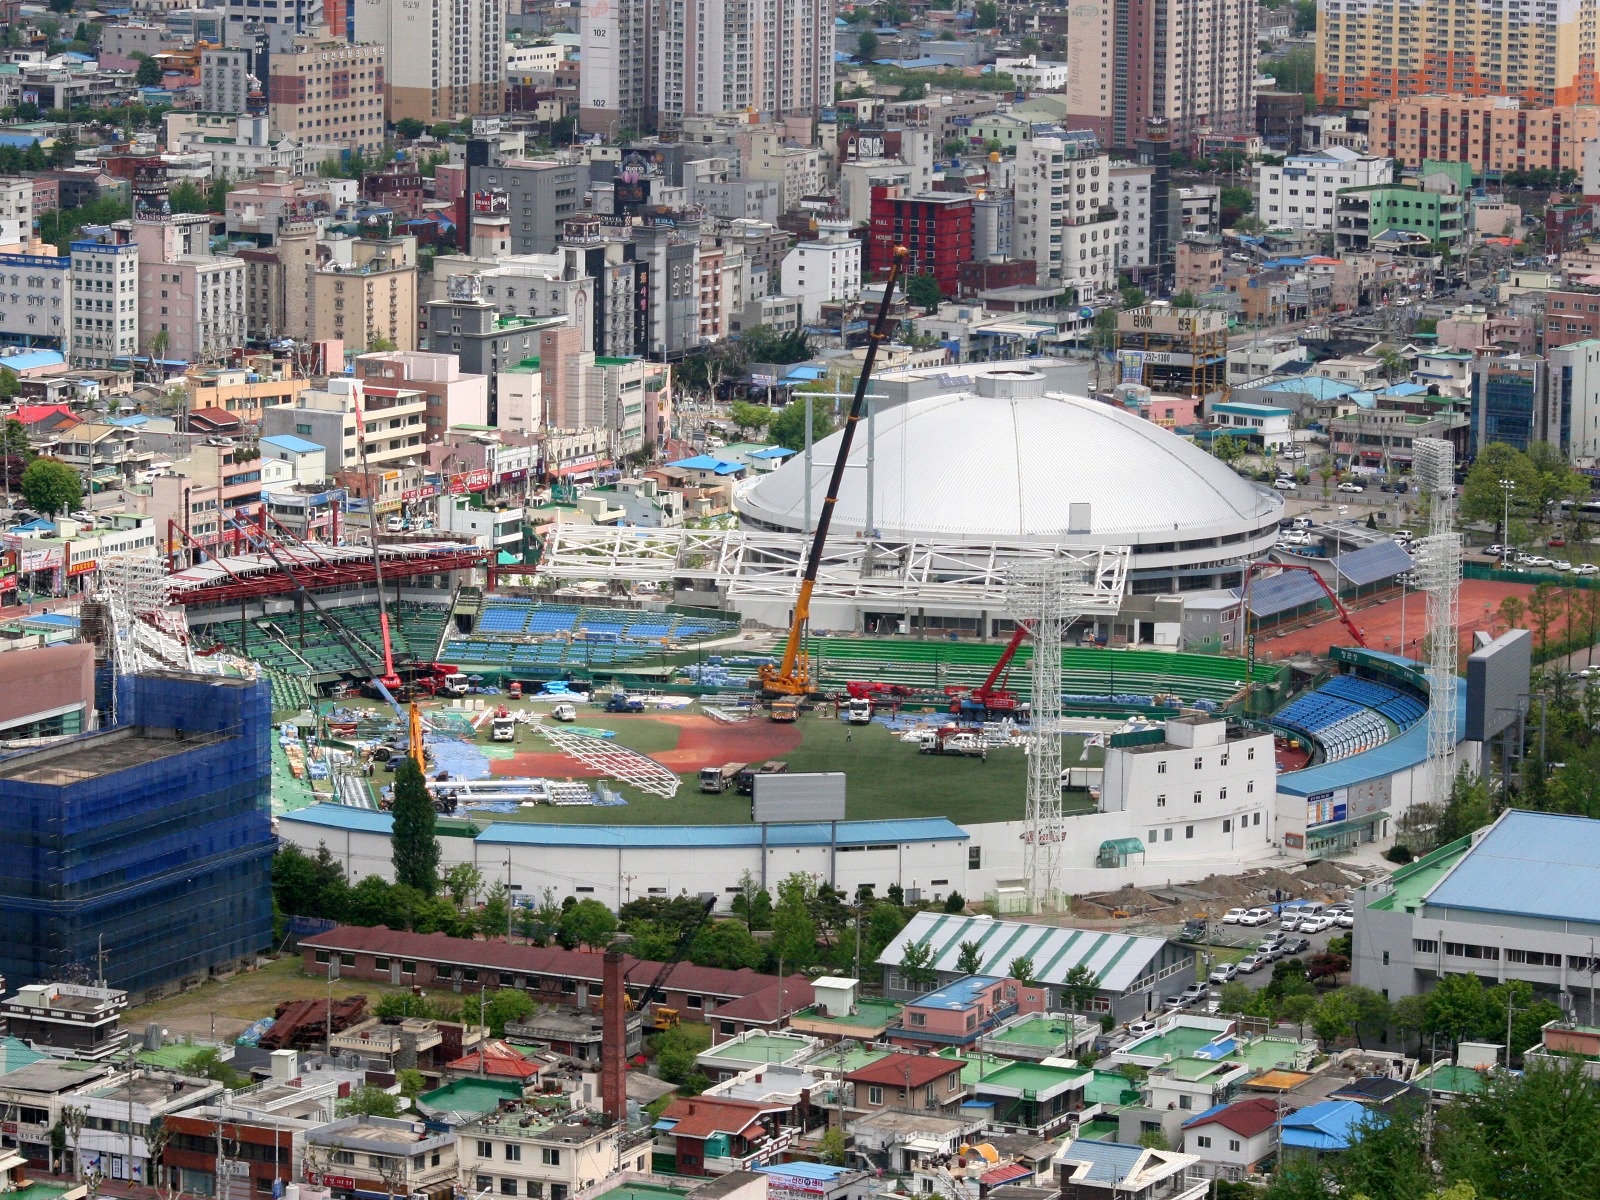
dock, architecture, town, city, urban, cityscape, downtown, construction, amusement park, park, marina, stadium, outside, buildings, resort, town square, crane, water park, cities, bird's eye view, aerial photography, south korea, residential area, human settlement, daejeon